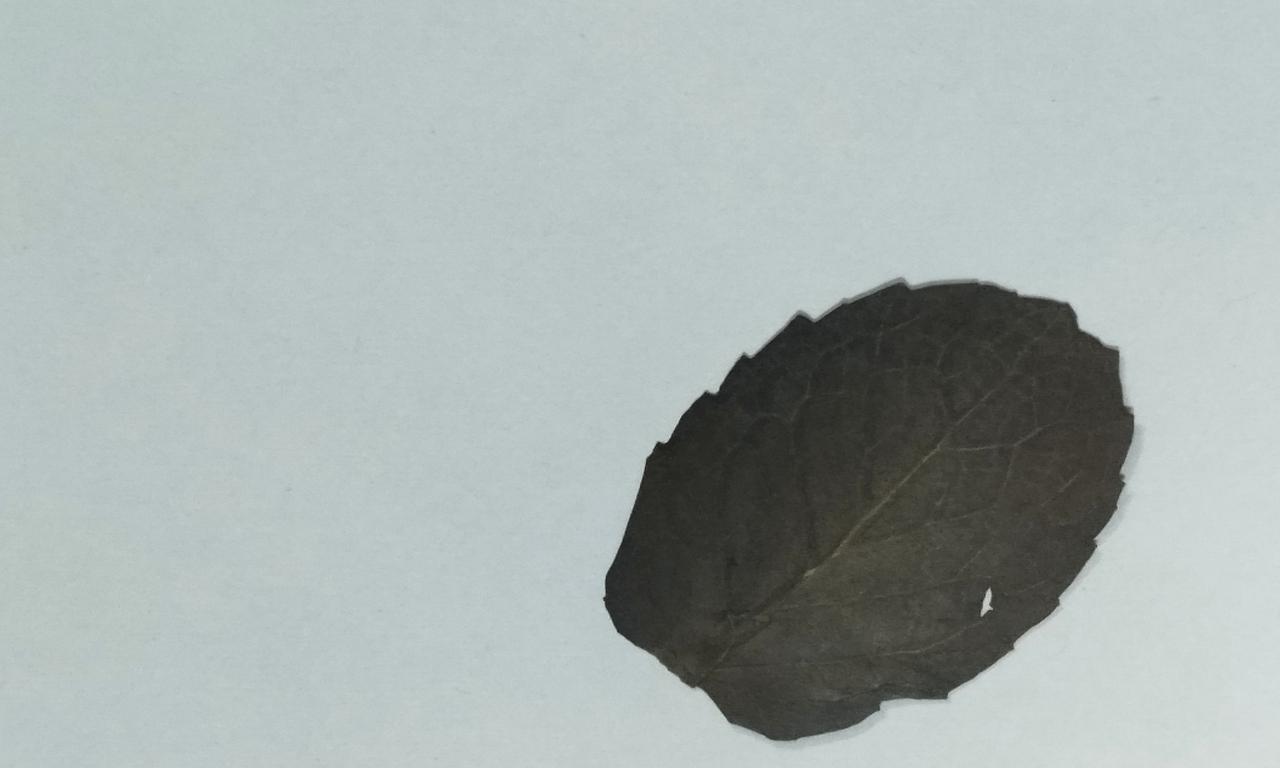
Label: Dried